Language interpretation

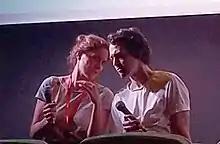
Interpreter (left) next to Swedish filmmaker Johannes Nyholm at Buenos Aires International Festival of Independent Cinema 2019

Whispered interpretation is known in the trade by the French term "chuchotage". To avoid disturbing the participants using the original language, the interpreter speaks to a few people at close proximity with normal voiced delivery at a very low volume, or through electronic equipment without the benefit of a soundproof booth. Typically, no actual whispering is involved as this is difficult to decipher, causes postural fatigue while parties lean in to one another, and straining to be heard at a whisper "can be as bad for your voice as shouting."